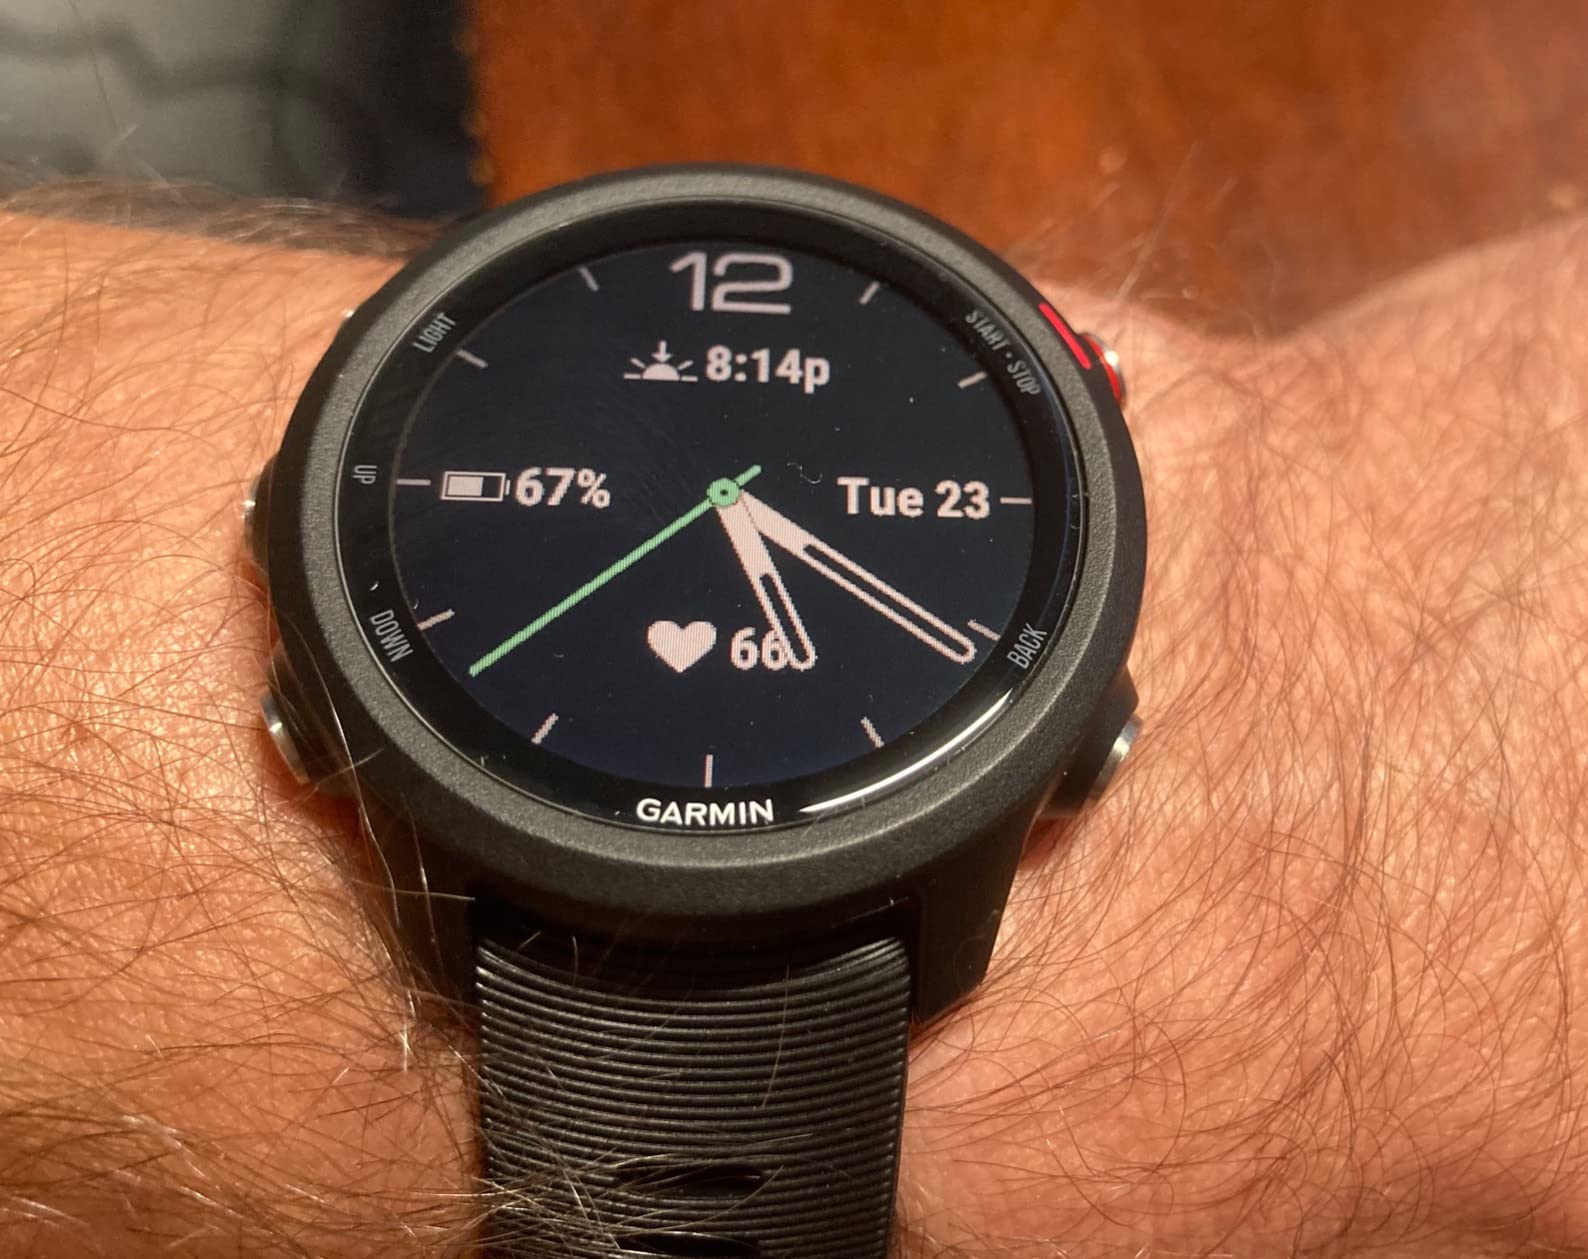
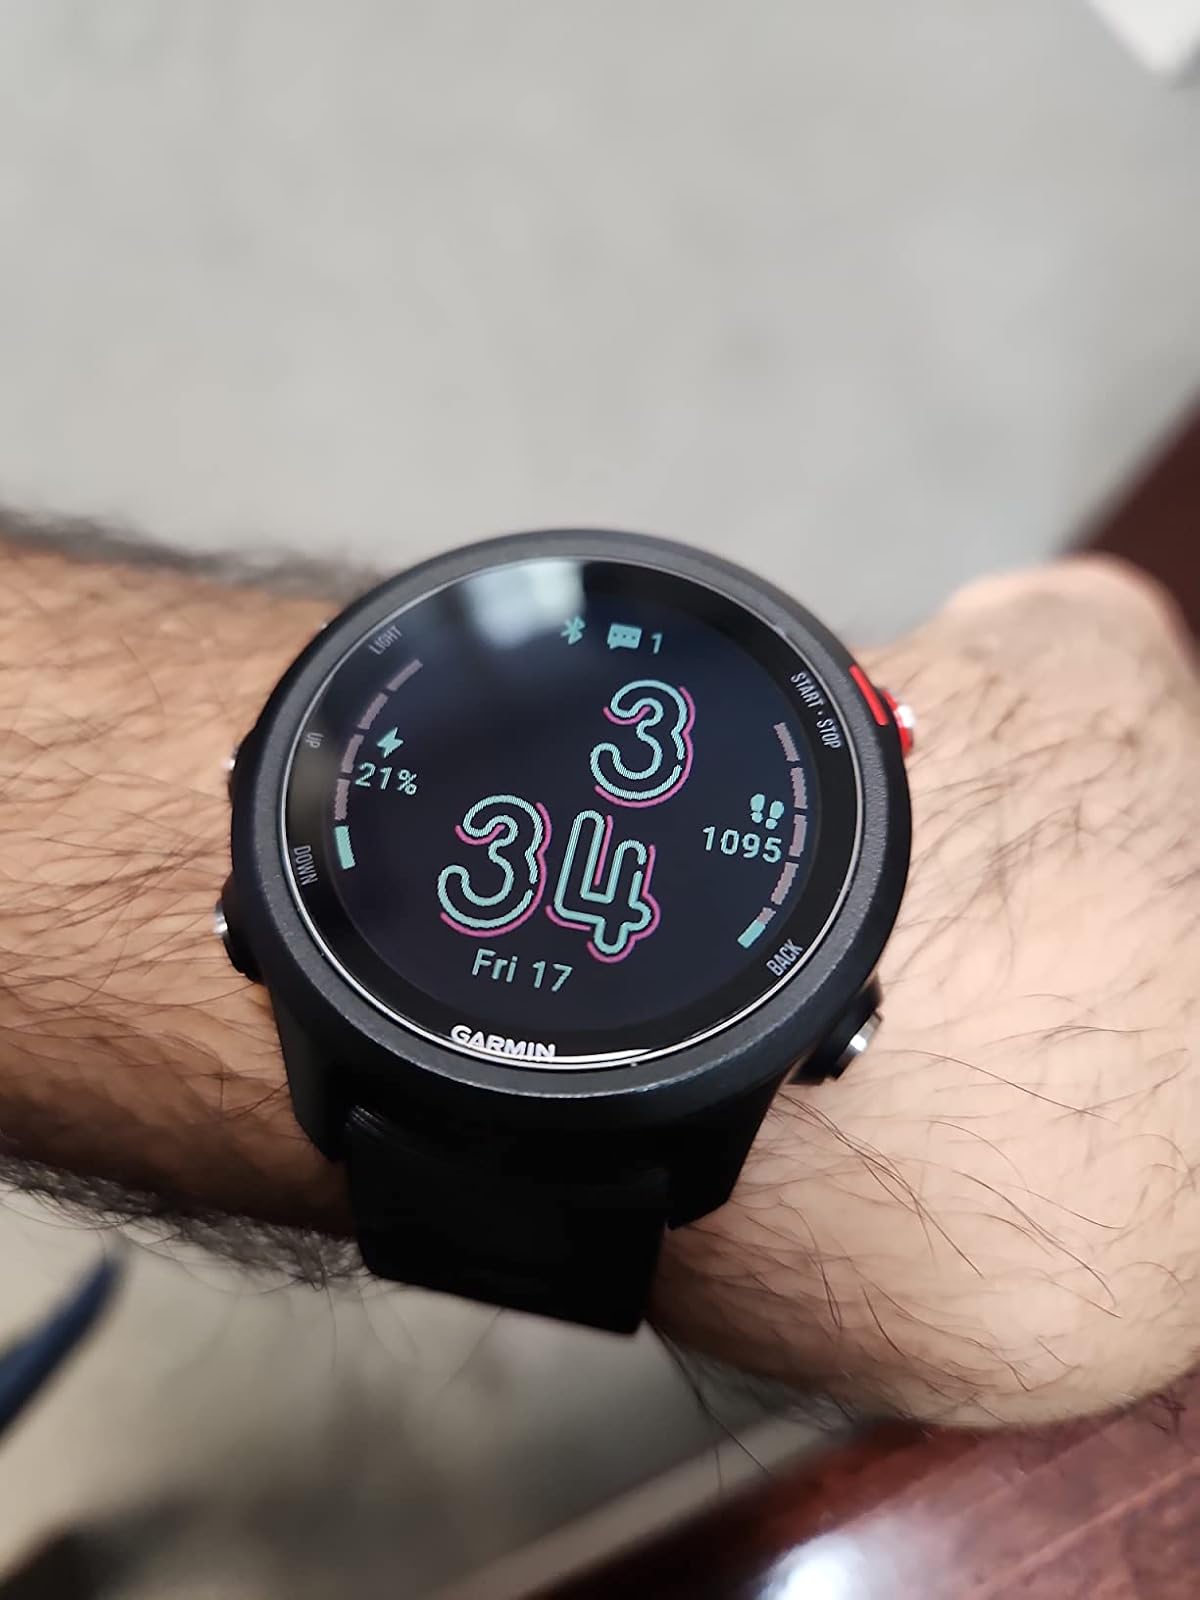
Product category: smartwatch
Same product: yes